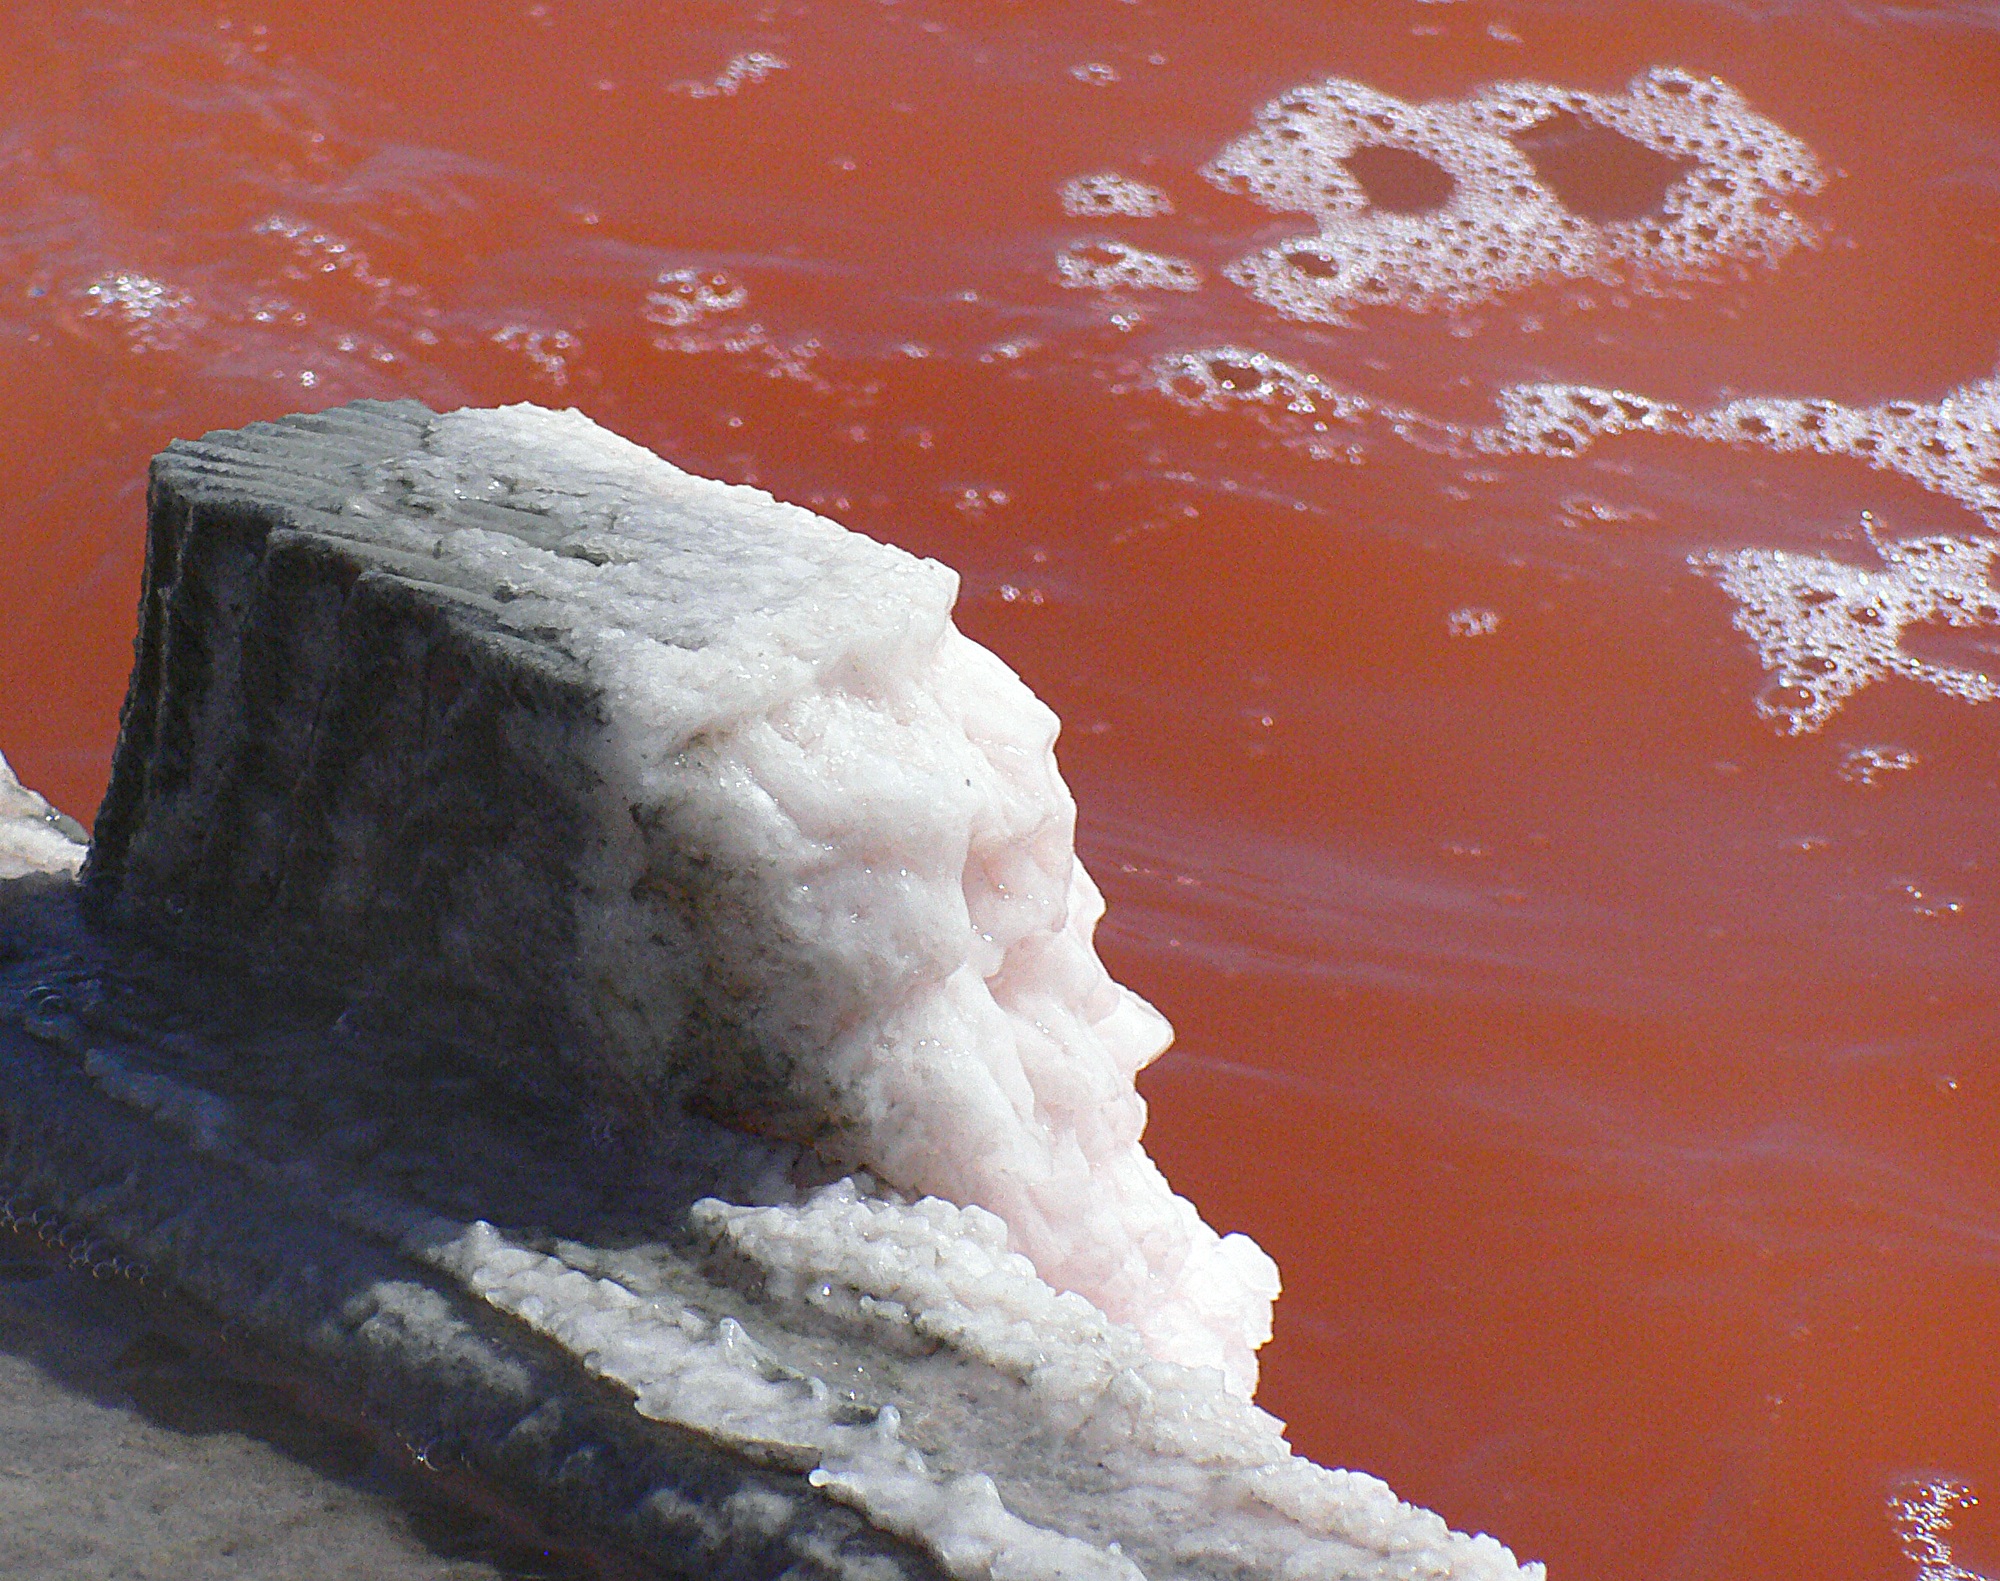
snow, winter, wave, ice, weather, newzealand, calciumsulphate, melting, saltworks, solarsalt, redsea, seasalt, malbrough, grassmeresaltworks, crystallisationponds, iodisedsalt, sodiumchloride, commonsalt, freezing, geological phenomenon, wind wave